Taking Woodstock

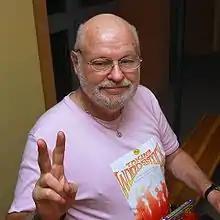
Elliot Tiber is the author of the memoir on which the movie is based (Bologna, June 2009).

Michael Lang has disputed Tiber's account of the initial meeting with Max Yasgur, and said that he was introduced to Yasgur by a real estate salesman. Lang says that the salesman drove him, without Tiber, to Yasgur's farm. Sam Yasgur, son of Max, agrees with Lang's version, and says that his mother, who is still alive, says Max did not know Tiber. Artie Kornfeld, a Woodstock organizer, has said he found out about Yasgur's farm from his own sources.